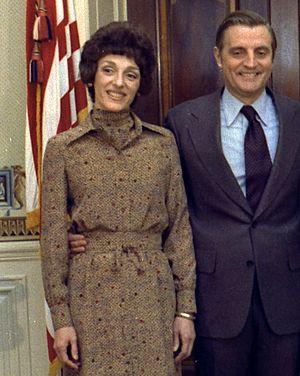
Joan Adams Mondale, née le 8 août 1930 à Eugene et morte le 3 février 2014 à Minneapolis de la maladie d'Alzheimer, est la 42ᵉ deuxième dame des États-Unis, en fonction entre 1977 et 1981, en tant qu'épouse du vice-président Walter Mondale.